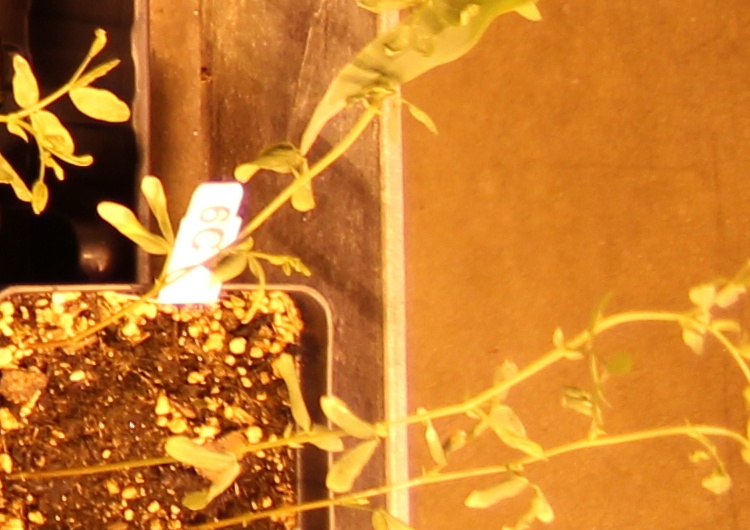
Label: Lentil